Lancashire hearth

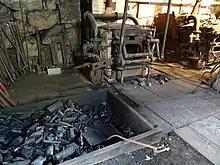
A Lancashire hearth in Sweden

Faced with competition from cheaper British iron production, the Swedish iron industry needed to find a new cheaper method of making iron. In the 1810s, experiments were made with puddling, but this proved unsatisfactory, as it needed coal of which Sweden had none. After visited Britain, he published a report of his observations. He had seen closed finery hearths in south Wales and near Ulverston, then in Lancashire (now Cumbria). Those in south Wales were similar to puddling furnaces, but in Lancashire, he saw closed furnaces, where the metal was in contact with the fuel. On his return to Sweden, Ekman experimented and built furnaces similar to what he had seen near Ulverston, most probably at Newland ironworks.